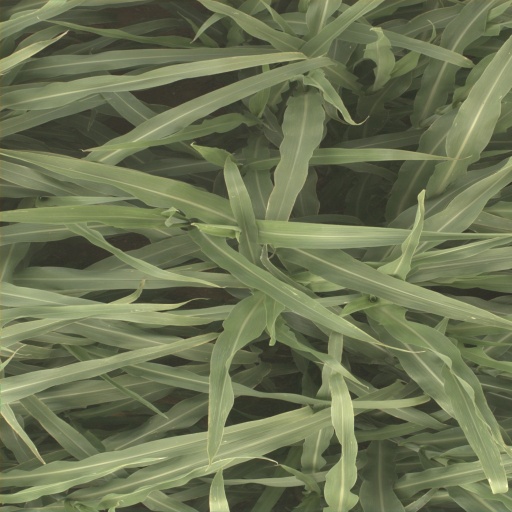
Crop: sorghum